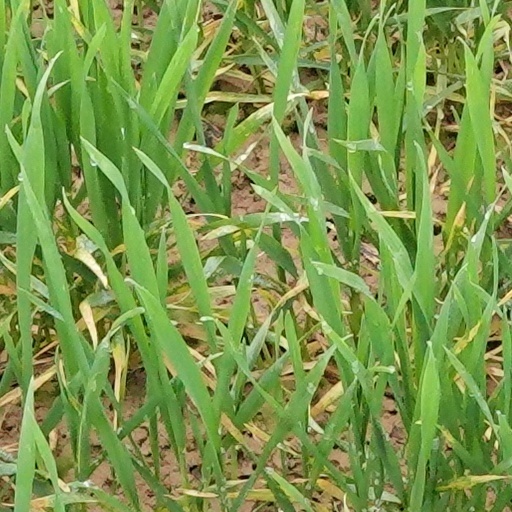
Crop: wheat